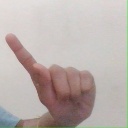
अक्षर: ए